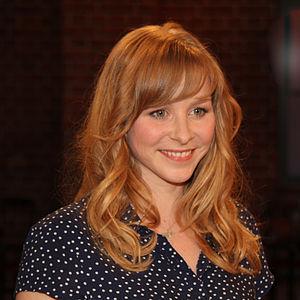
Jasmin Schwiers est une actrice allemande.